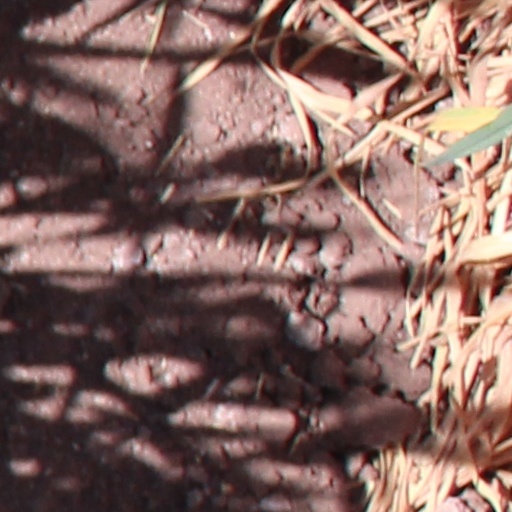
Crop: wheat